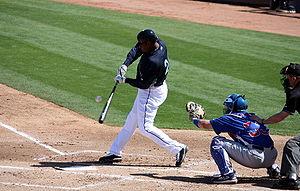
George Kenneth « Ken » Griffey, Jr., est un joueur de baseball américain évoluant en Ligue majeure de baseball de 1989 à 2010. Il est en 2014 élu au Temple de la renommée du baseball.